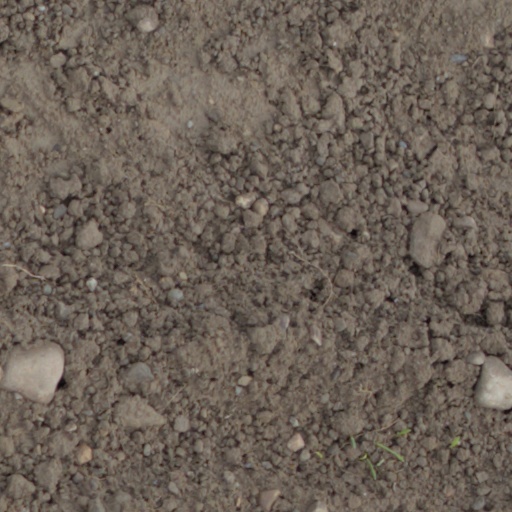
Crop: wheat